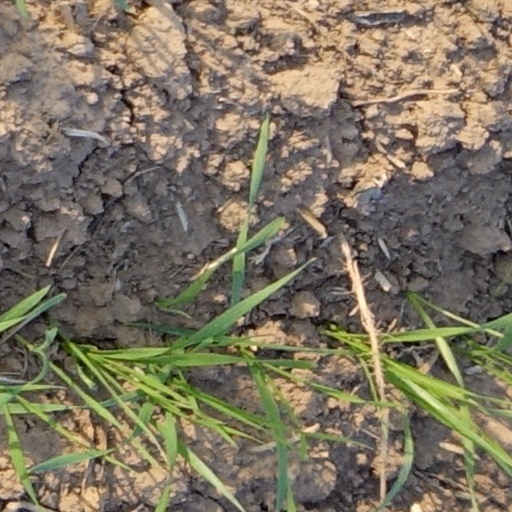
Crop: wheat